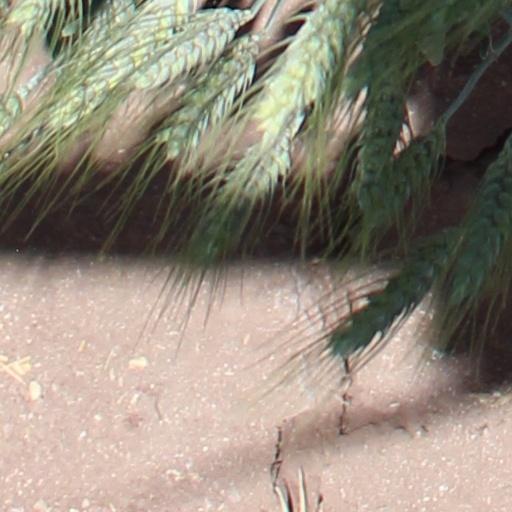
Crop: wheat